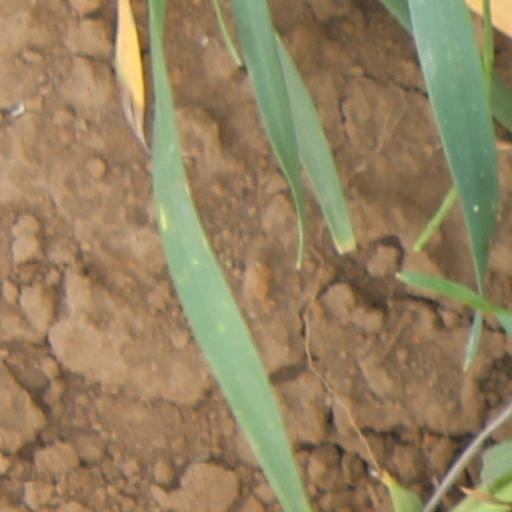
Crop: wheat